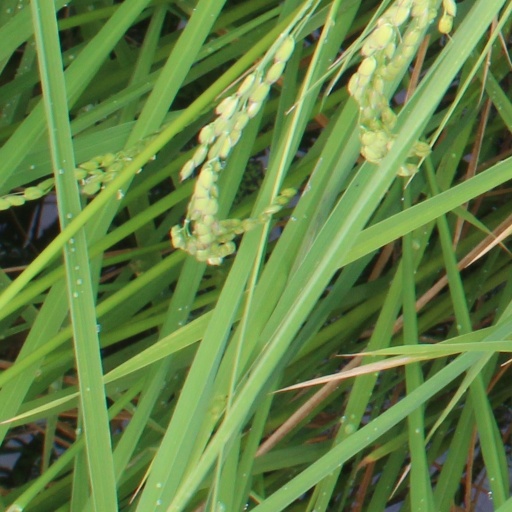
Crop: rice